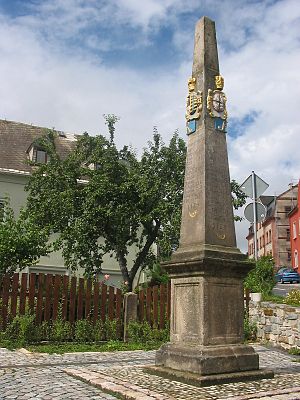
Elterlein / Geografi / Højeste punkt
Kursachsisk postmilepæl
Elterlein er en lille by i Erzgebirge som efter Kreisreformen i 2008 er en del af Erzgebirgskreis i den tyske delstat Sachsen. Førhen var den en del af den daværende Landkreis Annaberg.